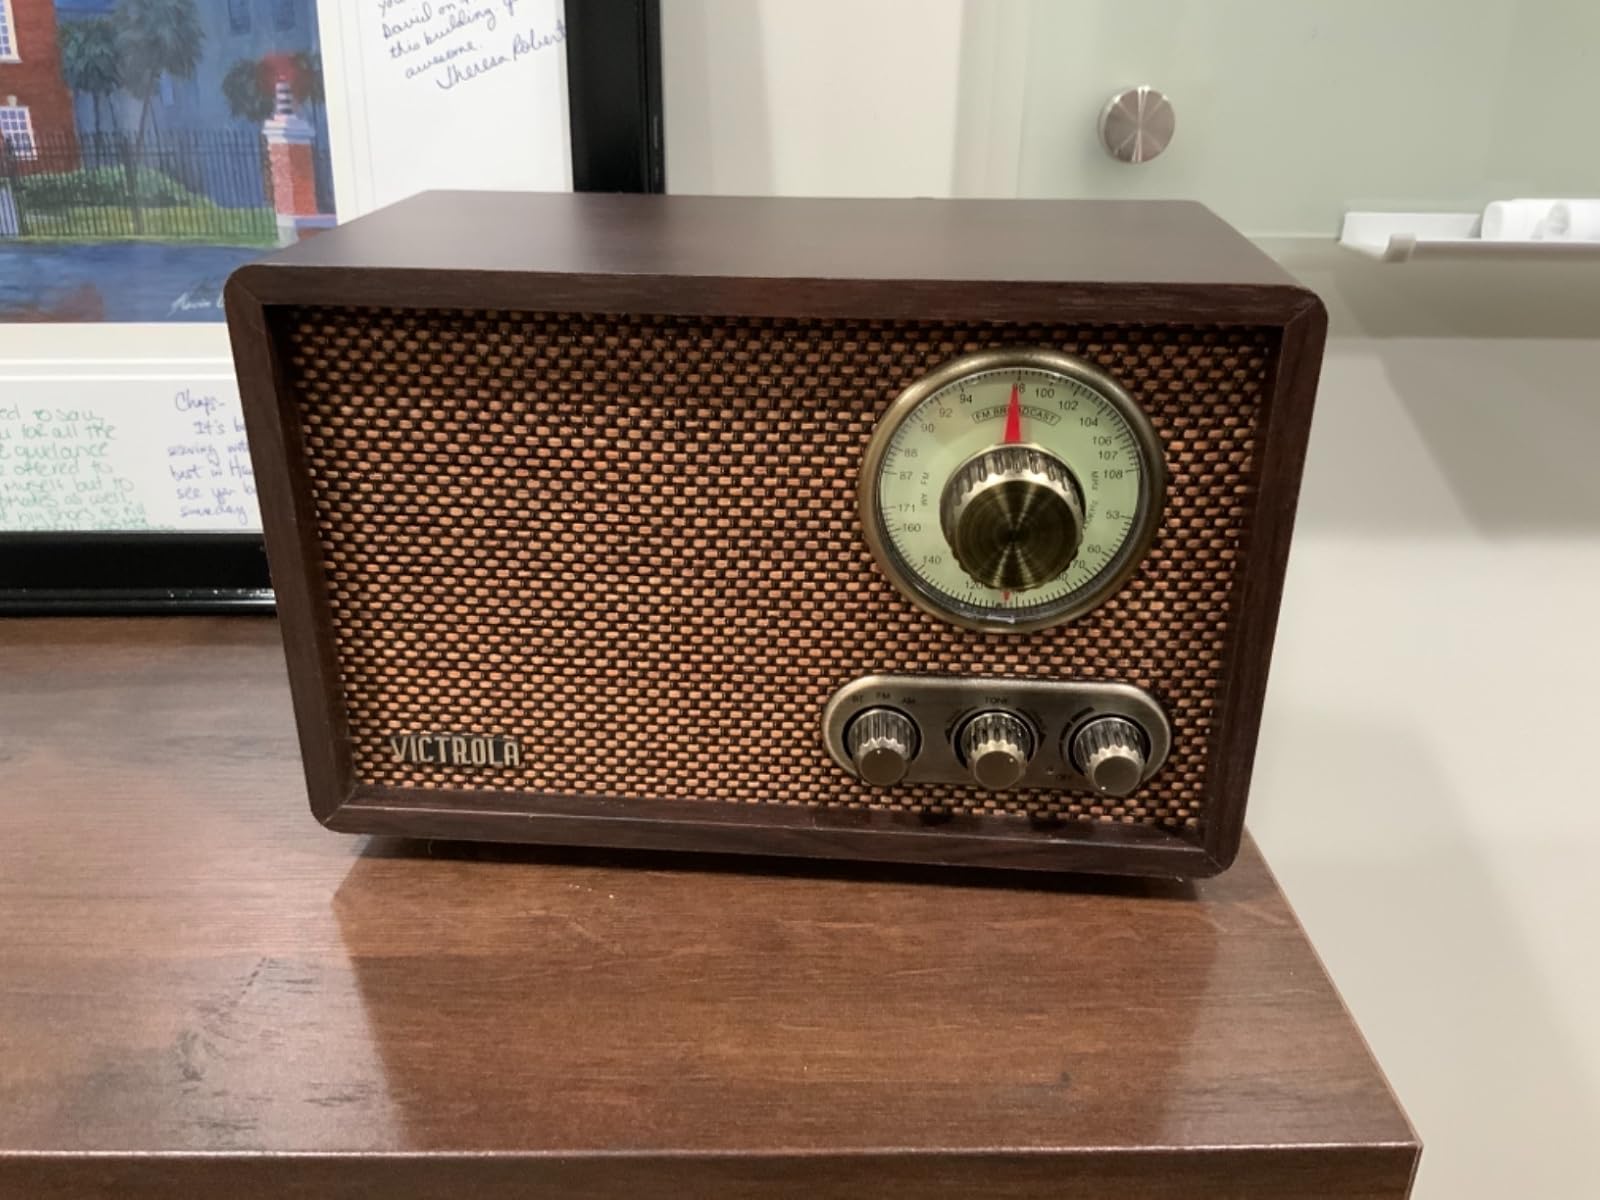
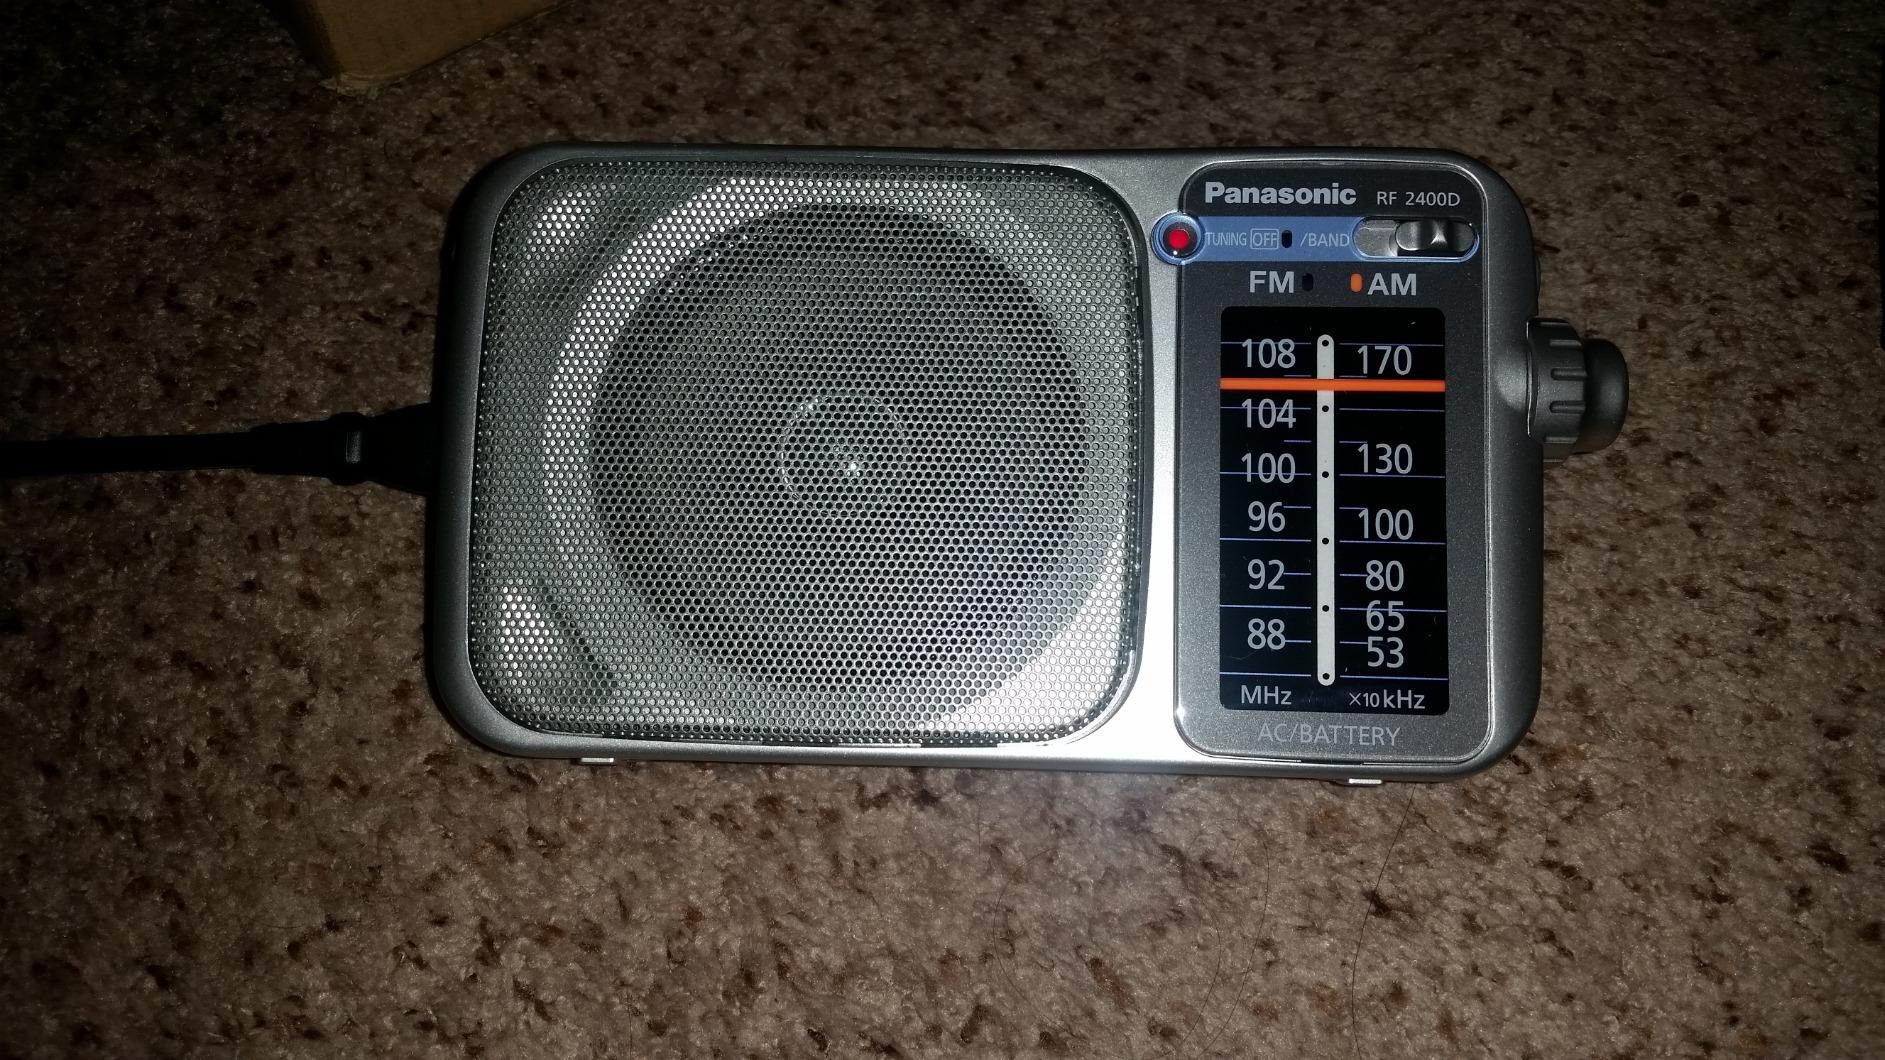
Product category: radio
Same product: no